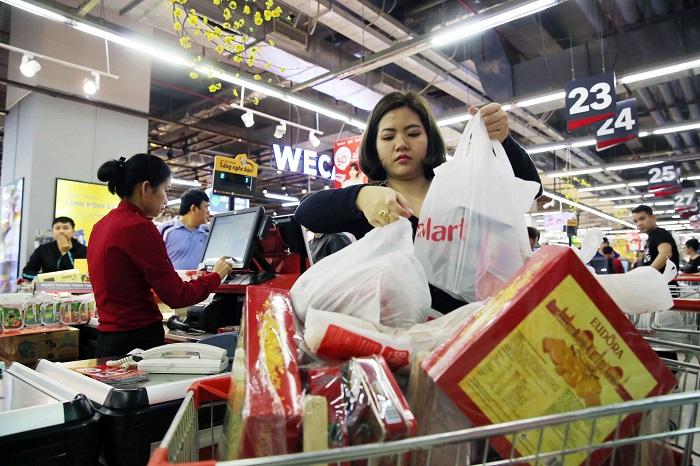
có nhiều hàng hoá xuất hiện ở trên chiếc xe đẩy siêu thị